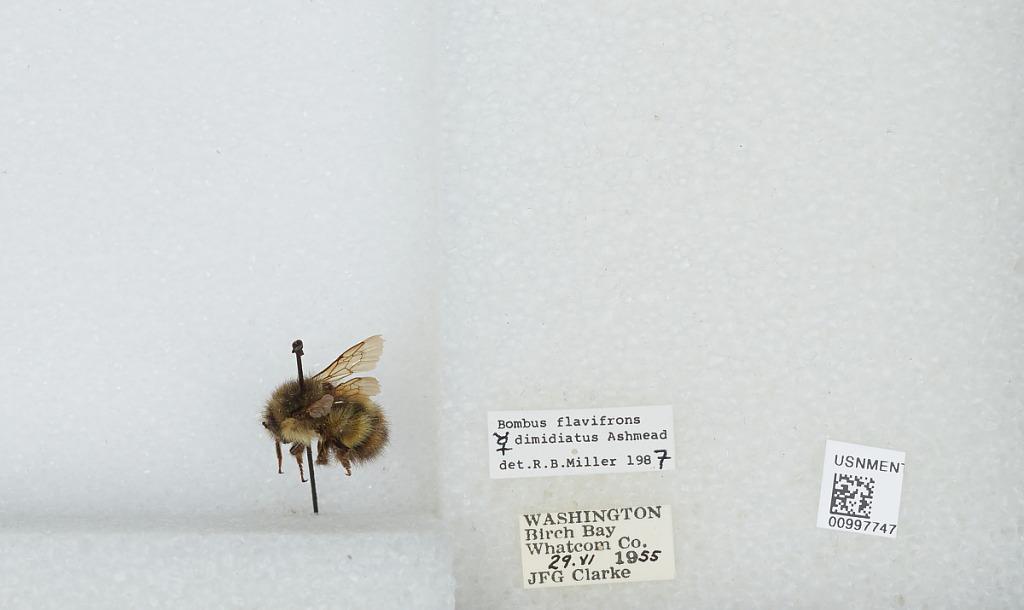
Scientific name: Bombus (Pyrobombus) flavifrons Cresson
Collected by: J. Clarke
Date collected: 1955-6-29
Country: United States
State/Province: Washington
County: Whatcom
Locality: Birch Bay
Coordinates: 48.9322, -122.747
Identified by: Miller, R. B.